Cairo Festival City

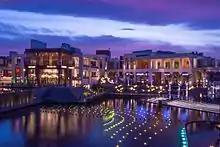
The Main Village of Cairo Festival City

Cairo Festival City is a large-scale real estate development owned by the renowned Futtaim conglomerate, located in the city of New Cairo in Egypt. This mixed-use urban community spans approximately 3 million square meters or 700 acres and offers residential, commercial, and leisure facilities.